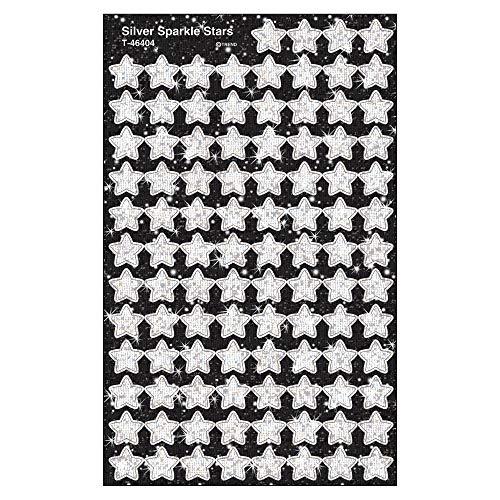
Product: TREND enterprises, Inc. Silver Sparkle Stars superShapes Stickers-Sparkle, 400 ct
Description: Stickers Classic chart-sized sparkly stars communicate accomplishment and praise.
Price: $5.88
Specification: ASIN:B000F8XKUY|ShippingWeight:0.32ounces(Viewshippingratesandpolicies)|DateFirstAvailable:June20,2006